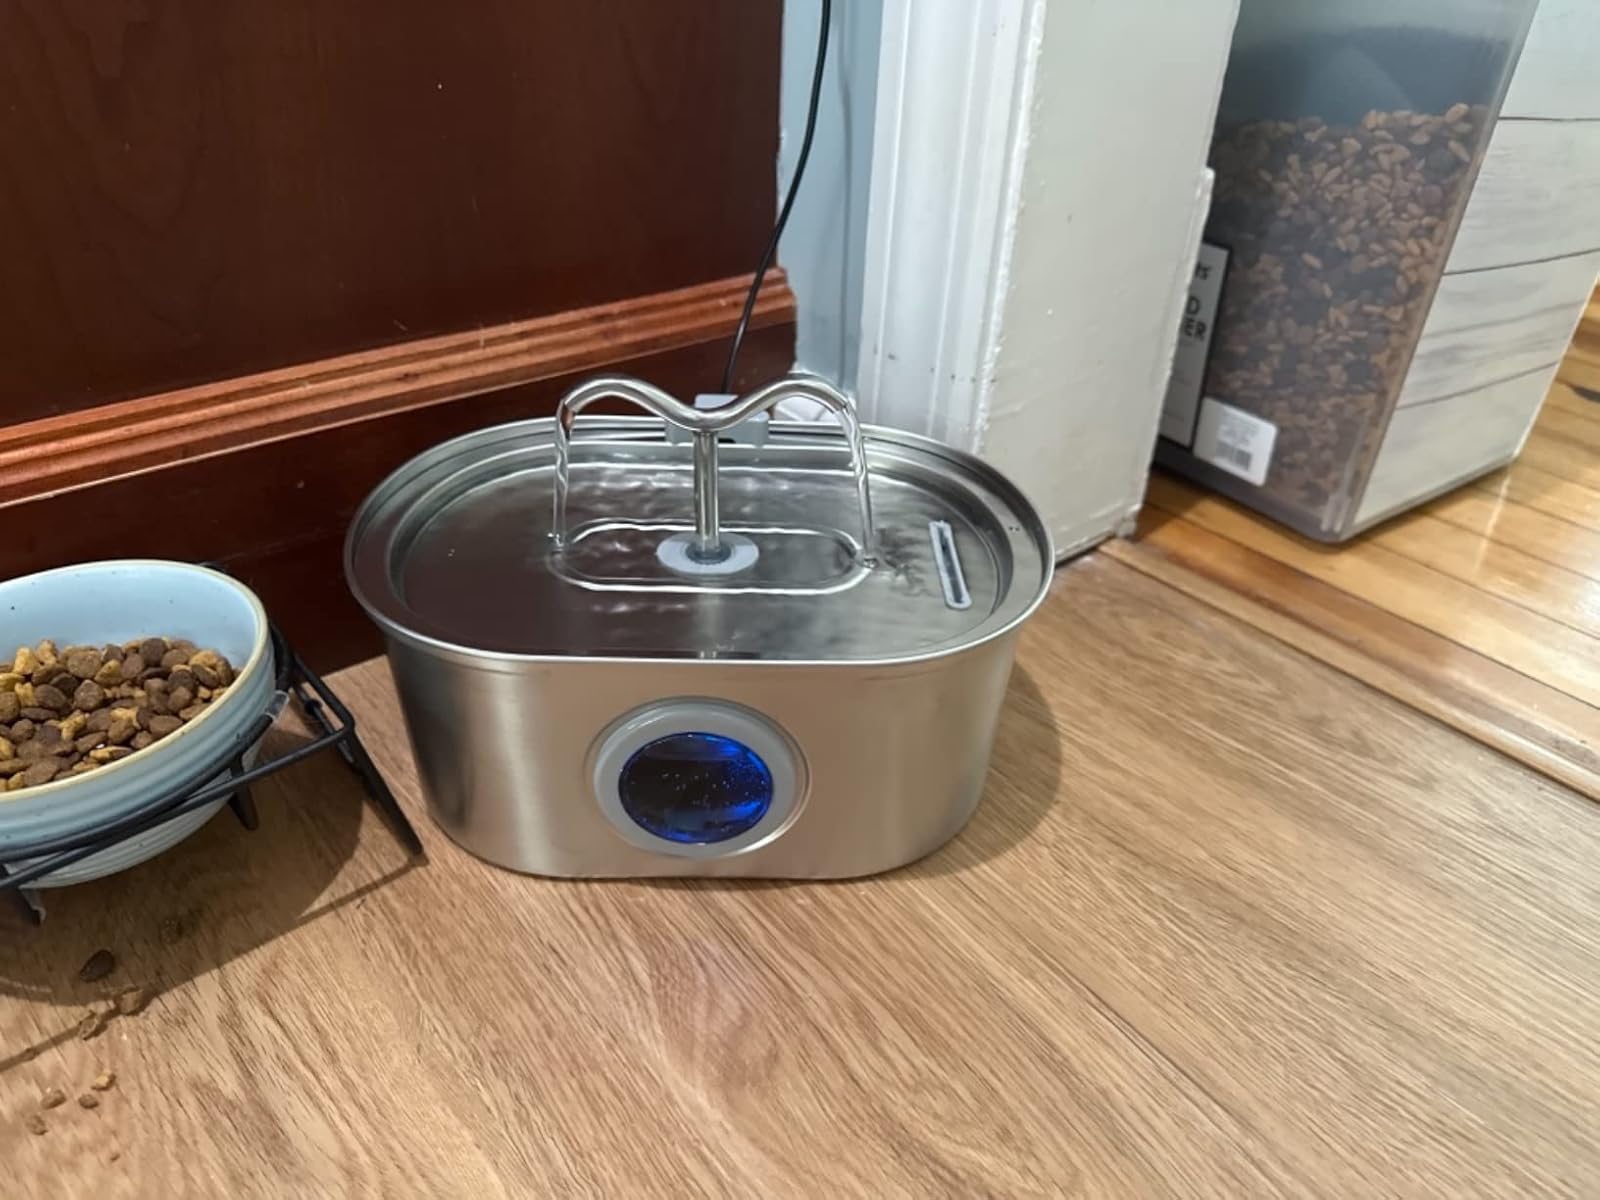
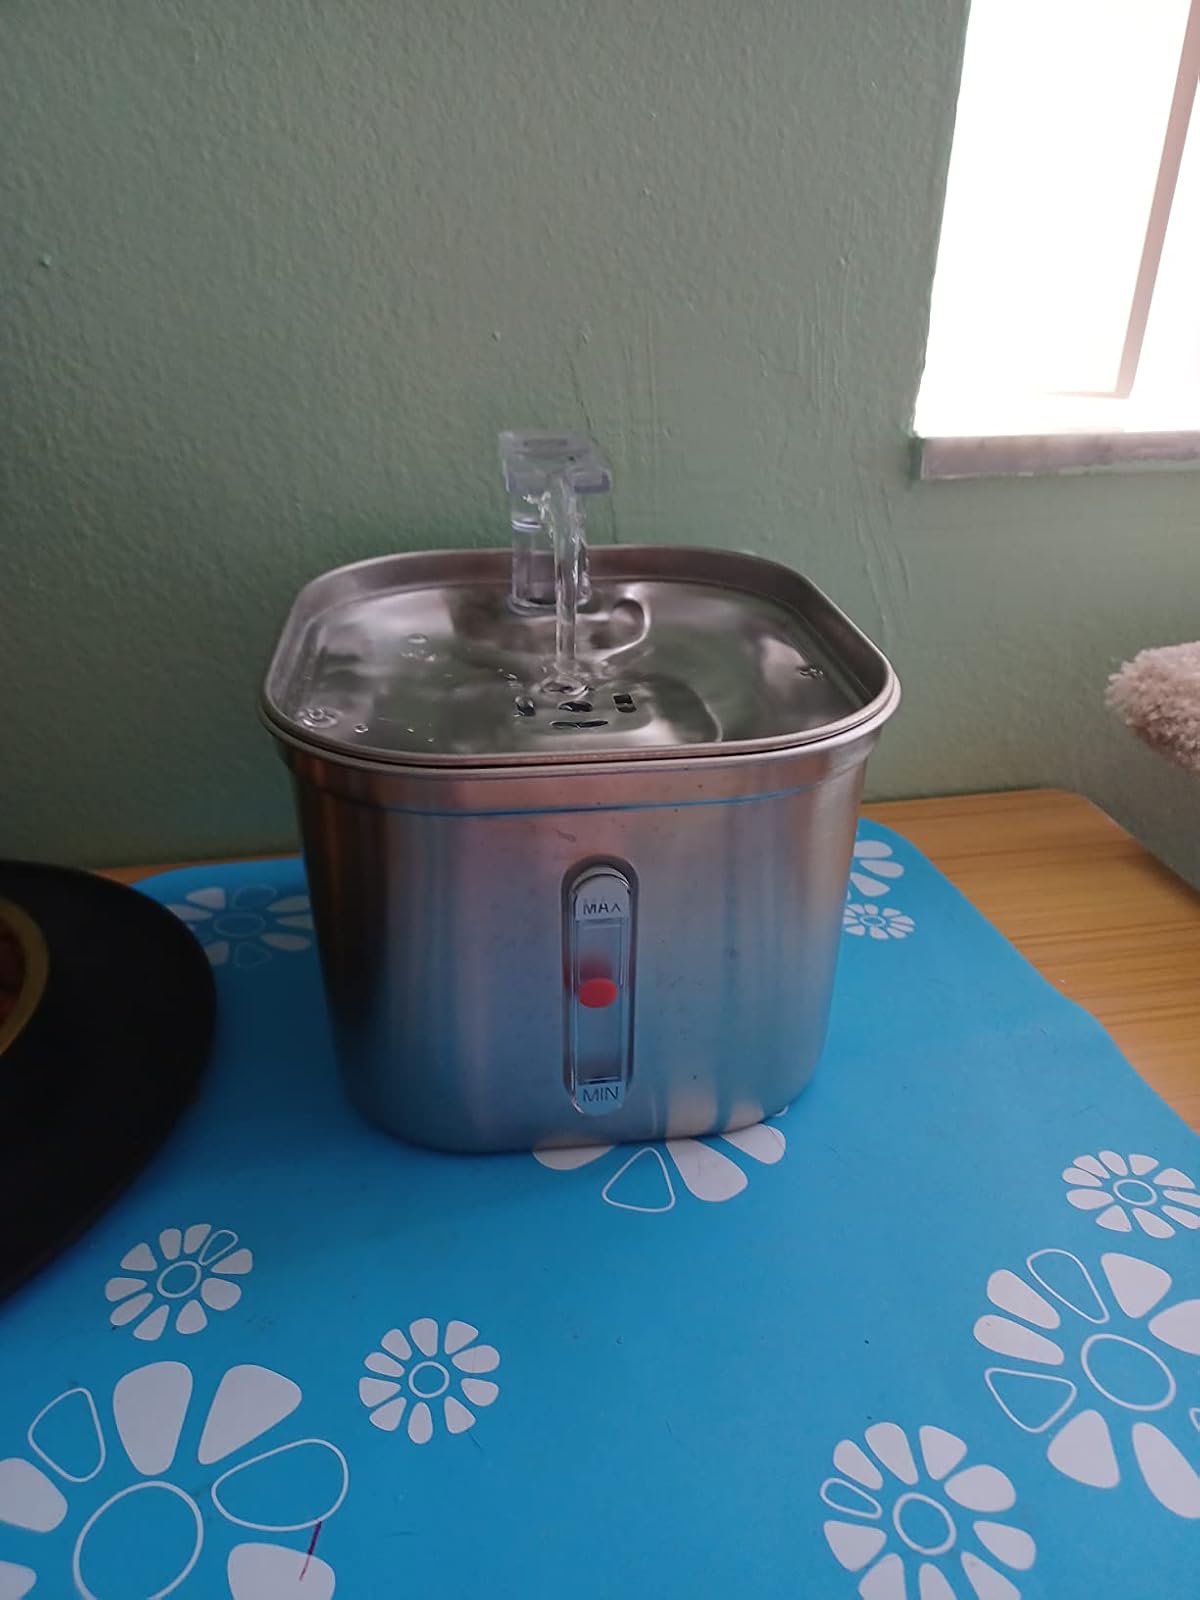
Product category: items_bowl
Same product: no